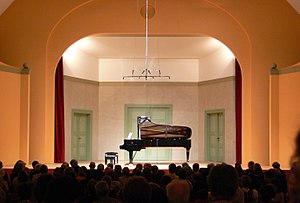
Schubertiade Vorarlberg
Markus-Sittikus-Saal, Hohenems
Schubertiade Vorarlberg betragtes som den vigtigste Schubert-festival i verden. Betegnelsen Schubertiade stammer fra aftenener med Schubert-kompositioner i private omgivelser i løbet af komponisten Franz Schuberts levetid.